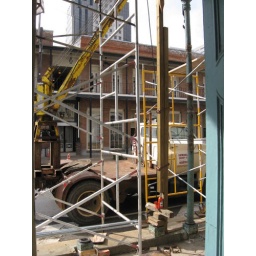
Work in progress: one column up and scaffolding to hold the building up during the rest of the work.